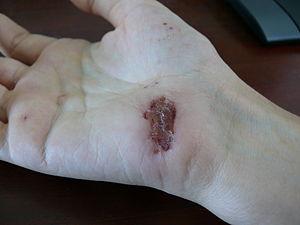
Développement d'une cicatrice